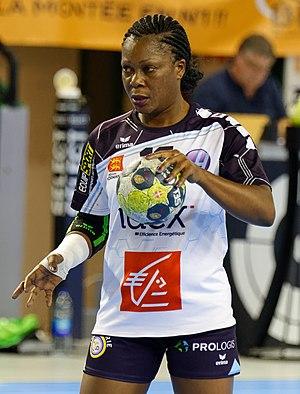
Rencontre entre Issy Paris Hand et Le Havre. A Boulogne-Billancourt, le 07 octobre 2017.
Jocelyne Mavoungou, née le 22 septembre 1986, est une handballeuse internationale congolaise, qui évolue au poste d'ailière droite.